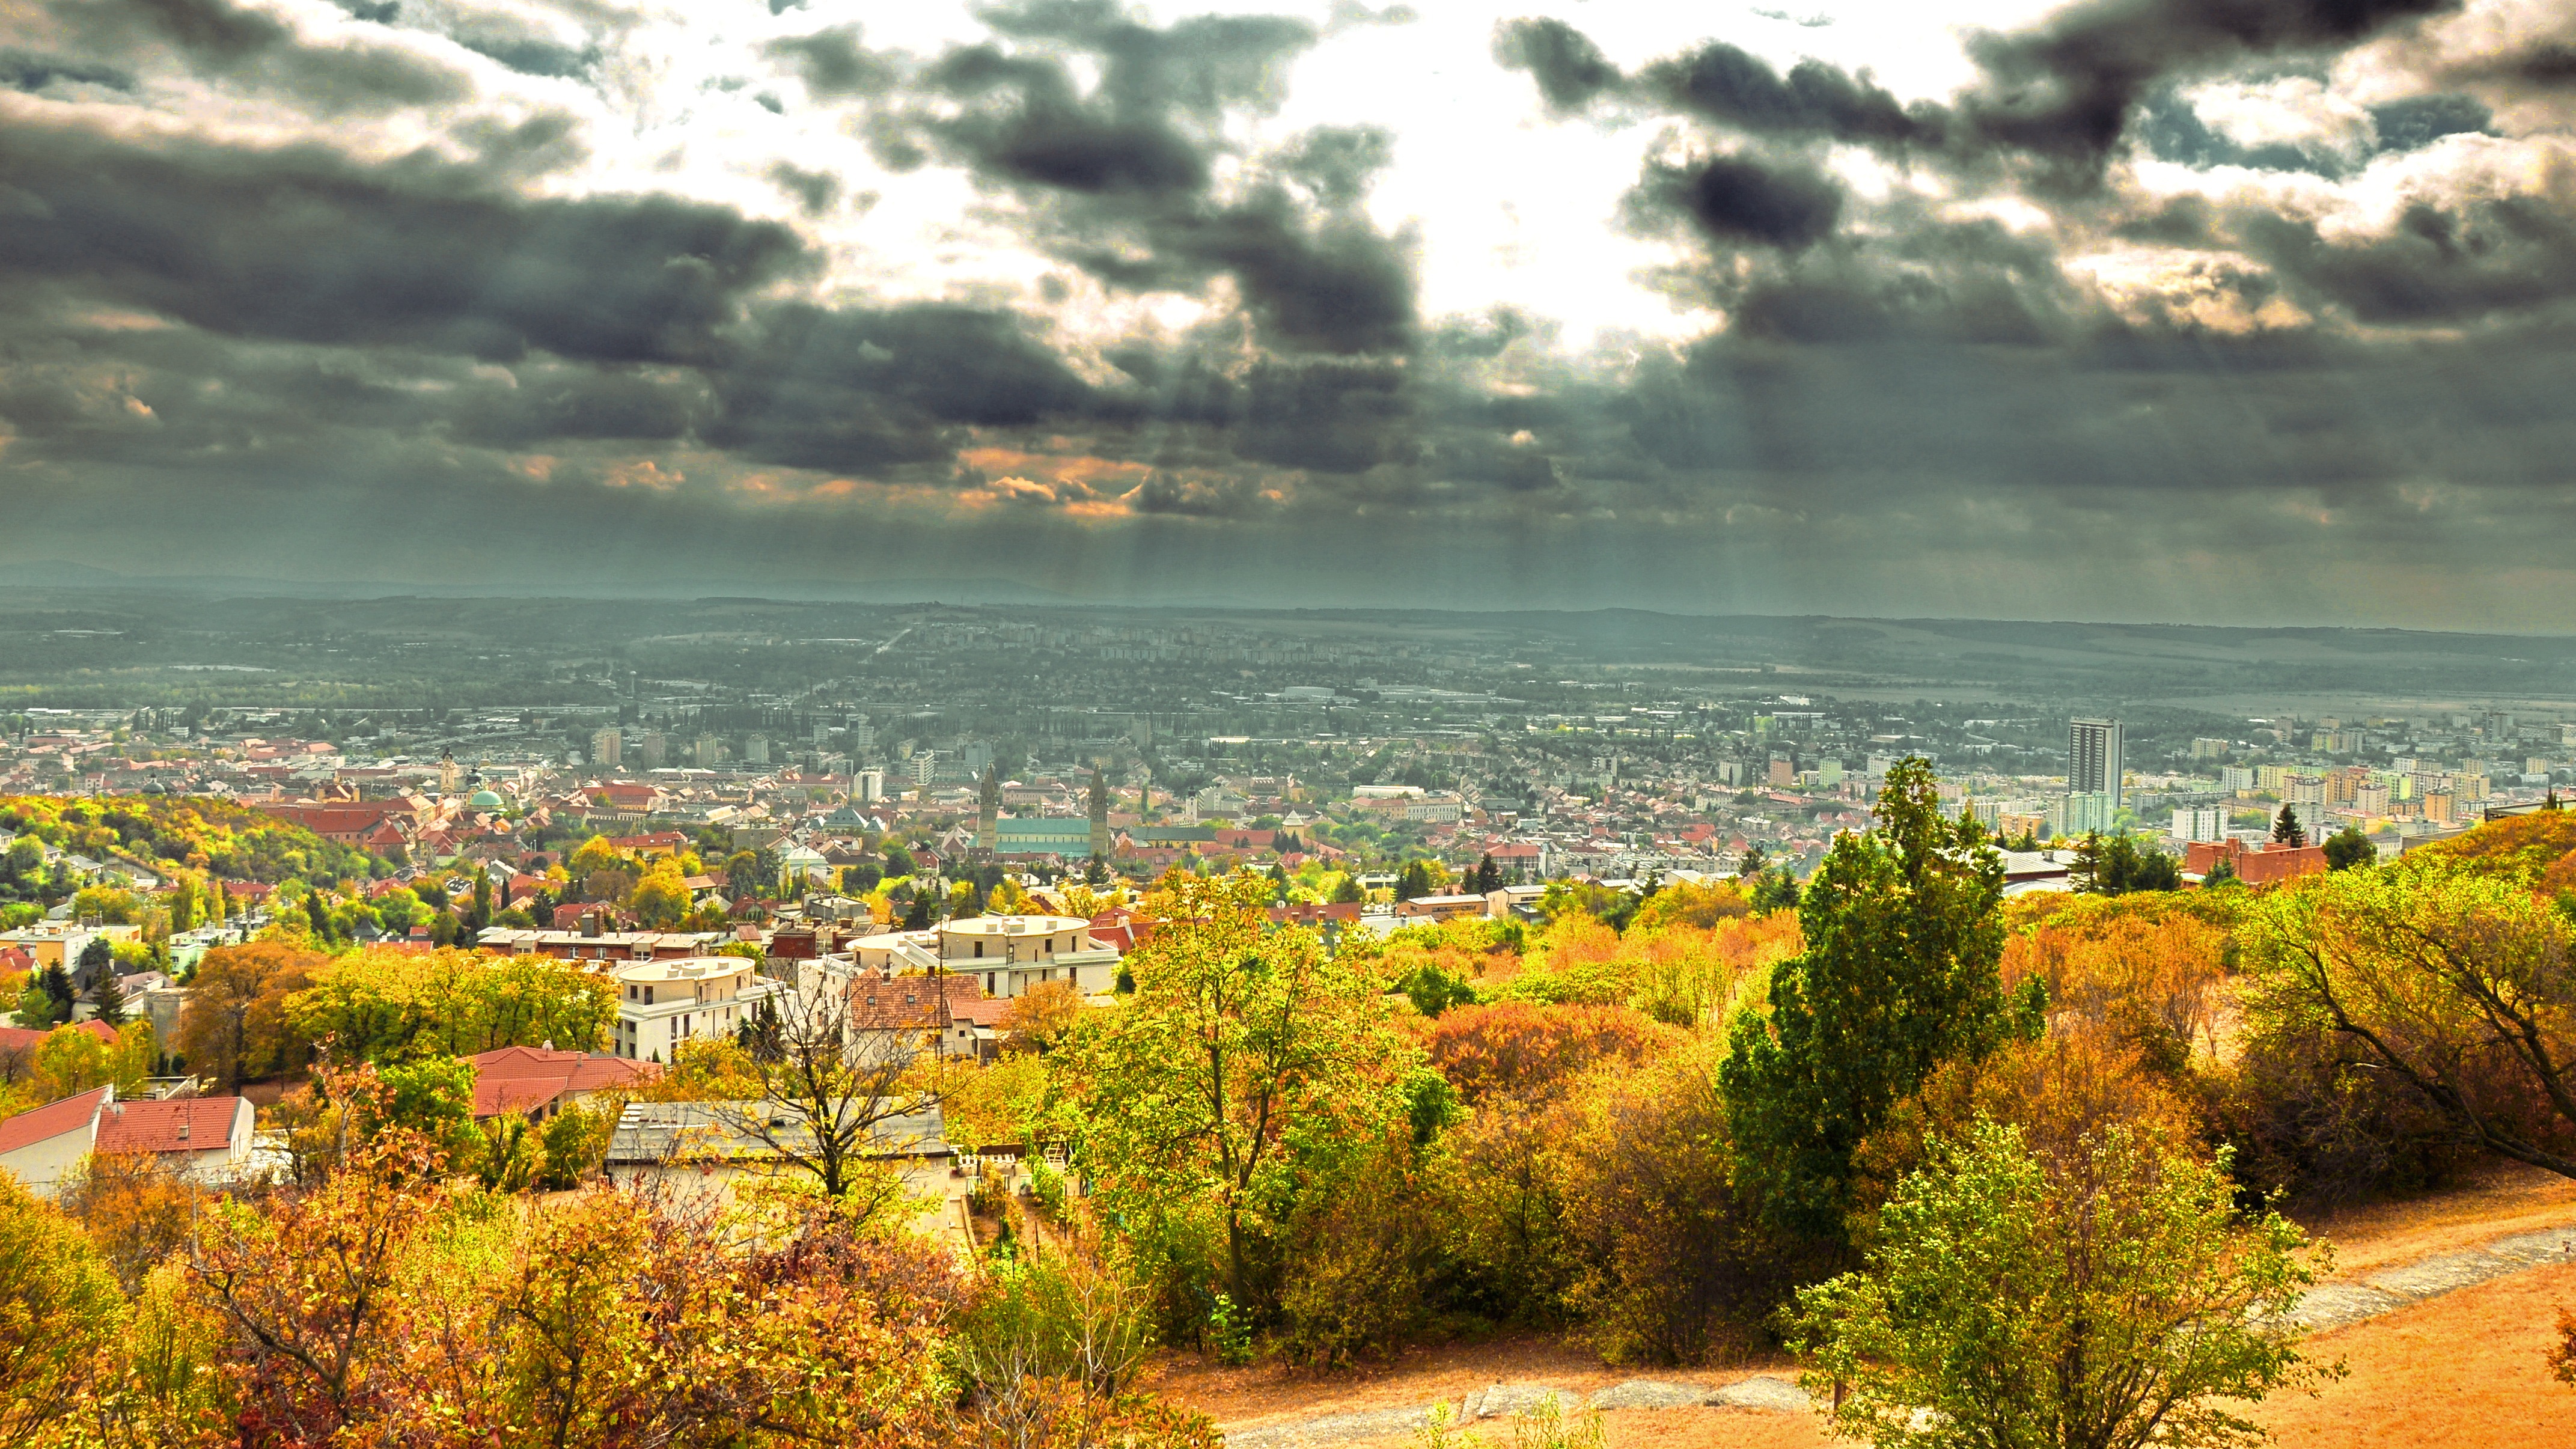
landscape, sea, coast, tree, nature, horizon, mountain, cloud, sunlight, morning, leaf, hill, flower, city, panorama, autumn, season, hungary, rural area